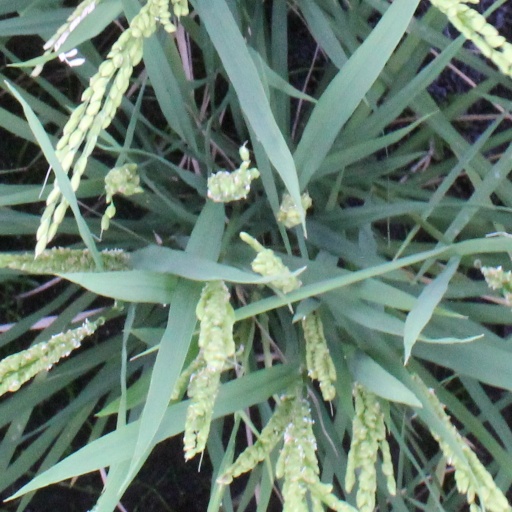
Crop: rice